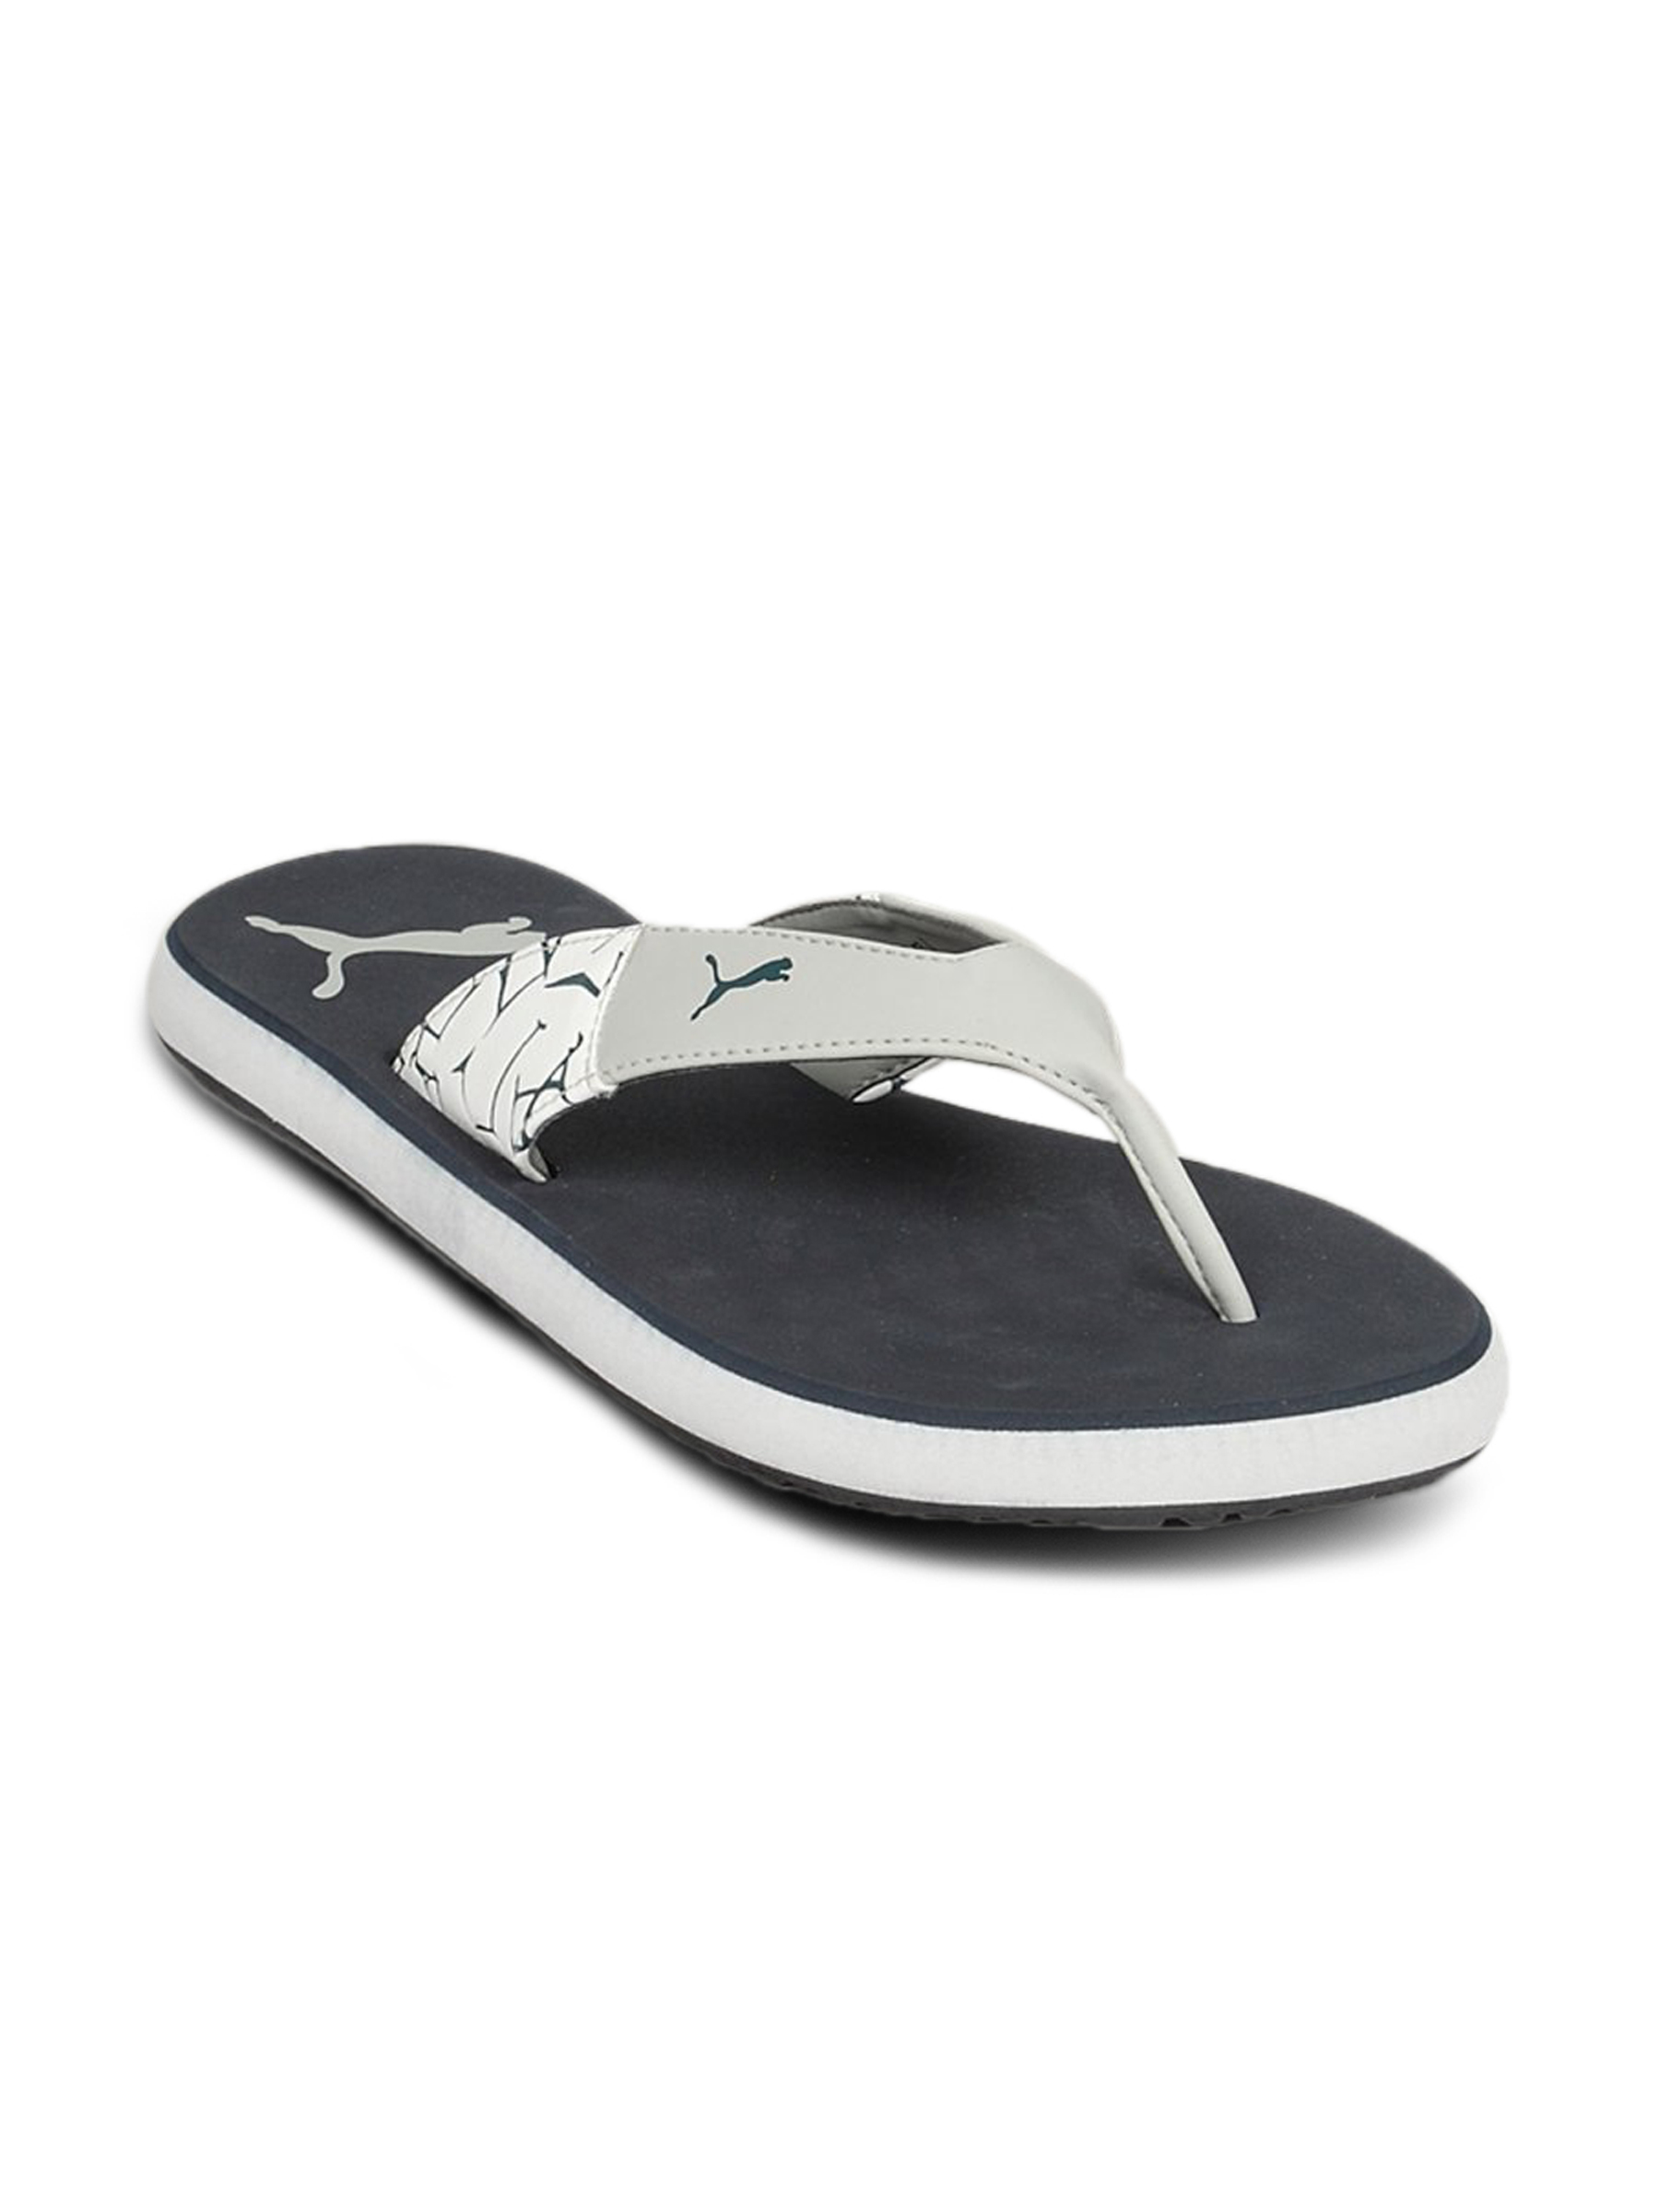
Puma Men's Winglet Grey Navy Flip Flop
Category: Footwear / Flip Flops / Flip Flops
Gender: Men
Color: Black
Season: Fall 2010
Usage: Casual